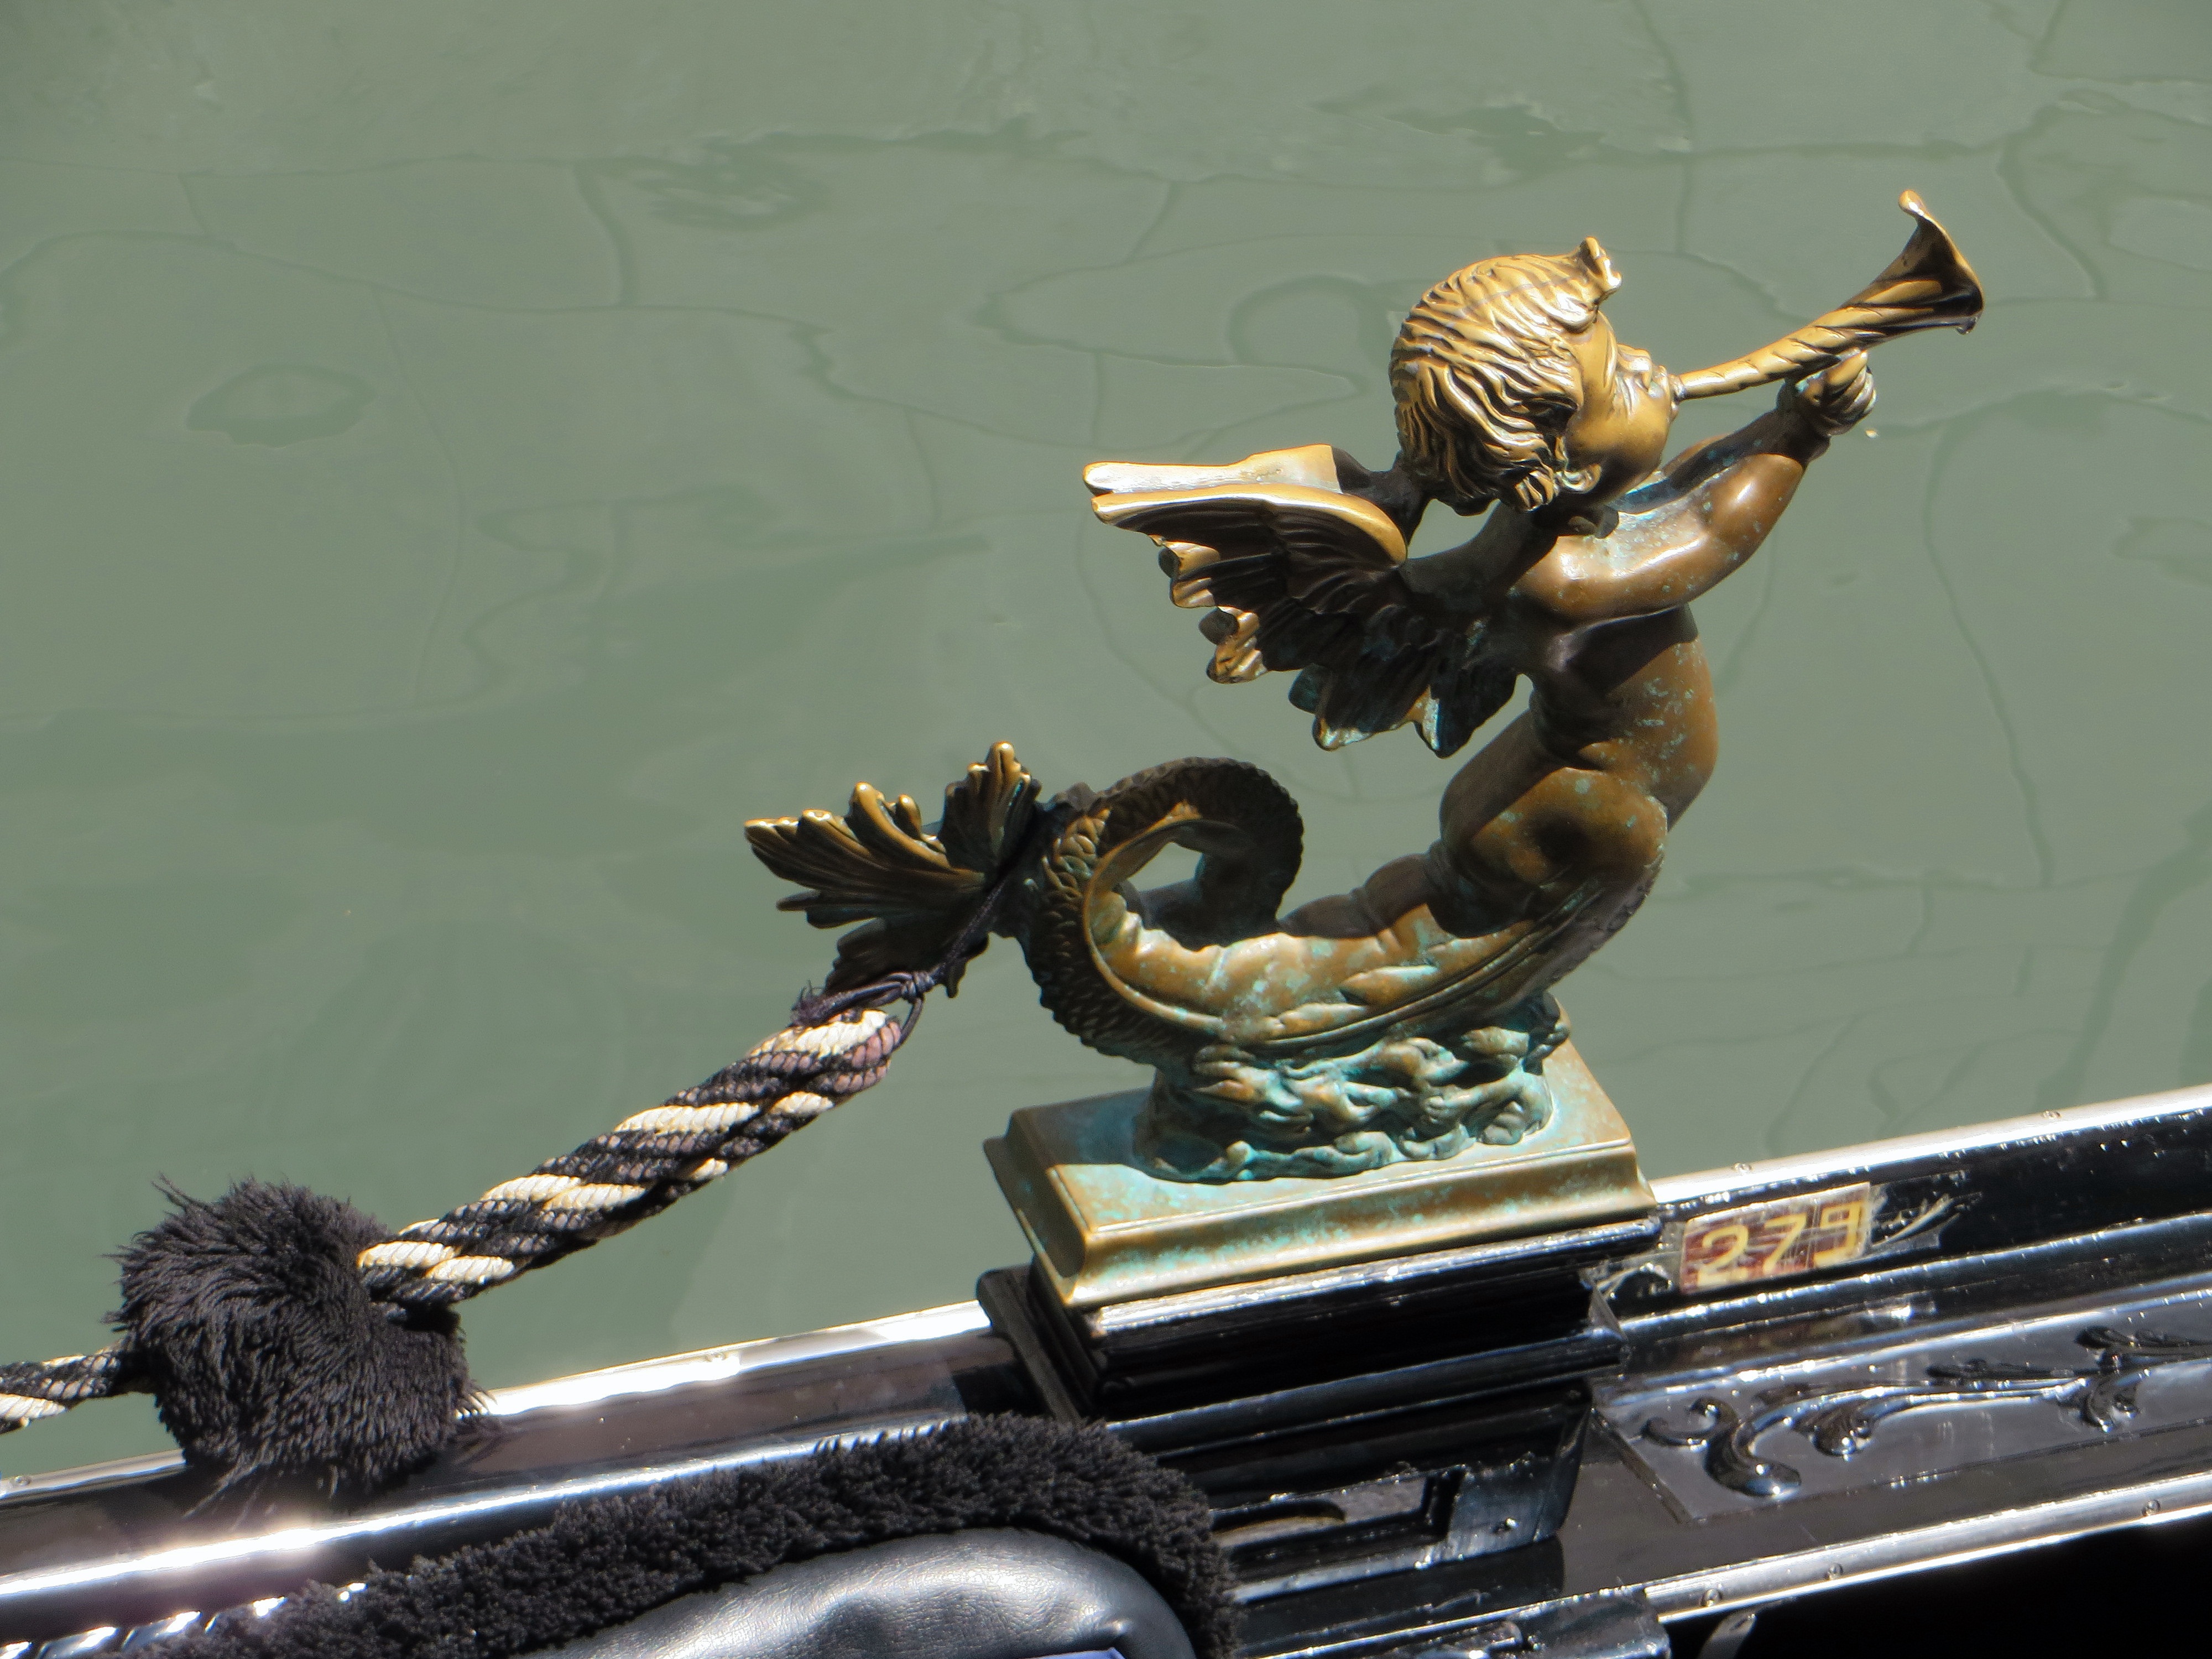
bird, monument, statue, decoration, eagle, venice, sculpture, angel, art, channel, gondola, mythology, gondolier